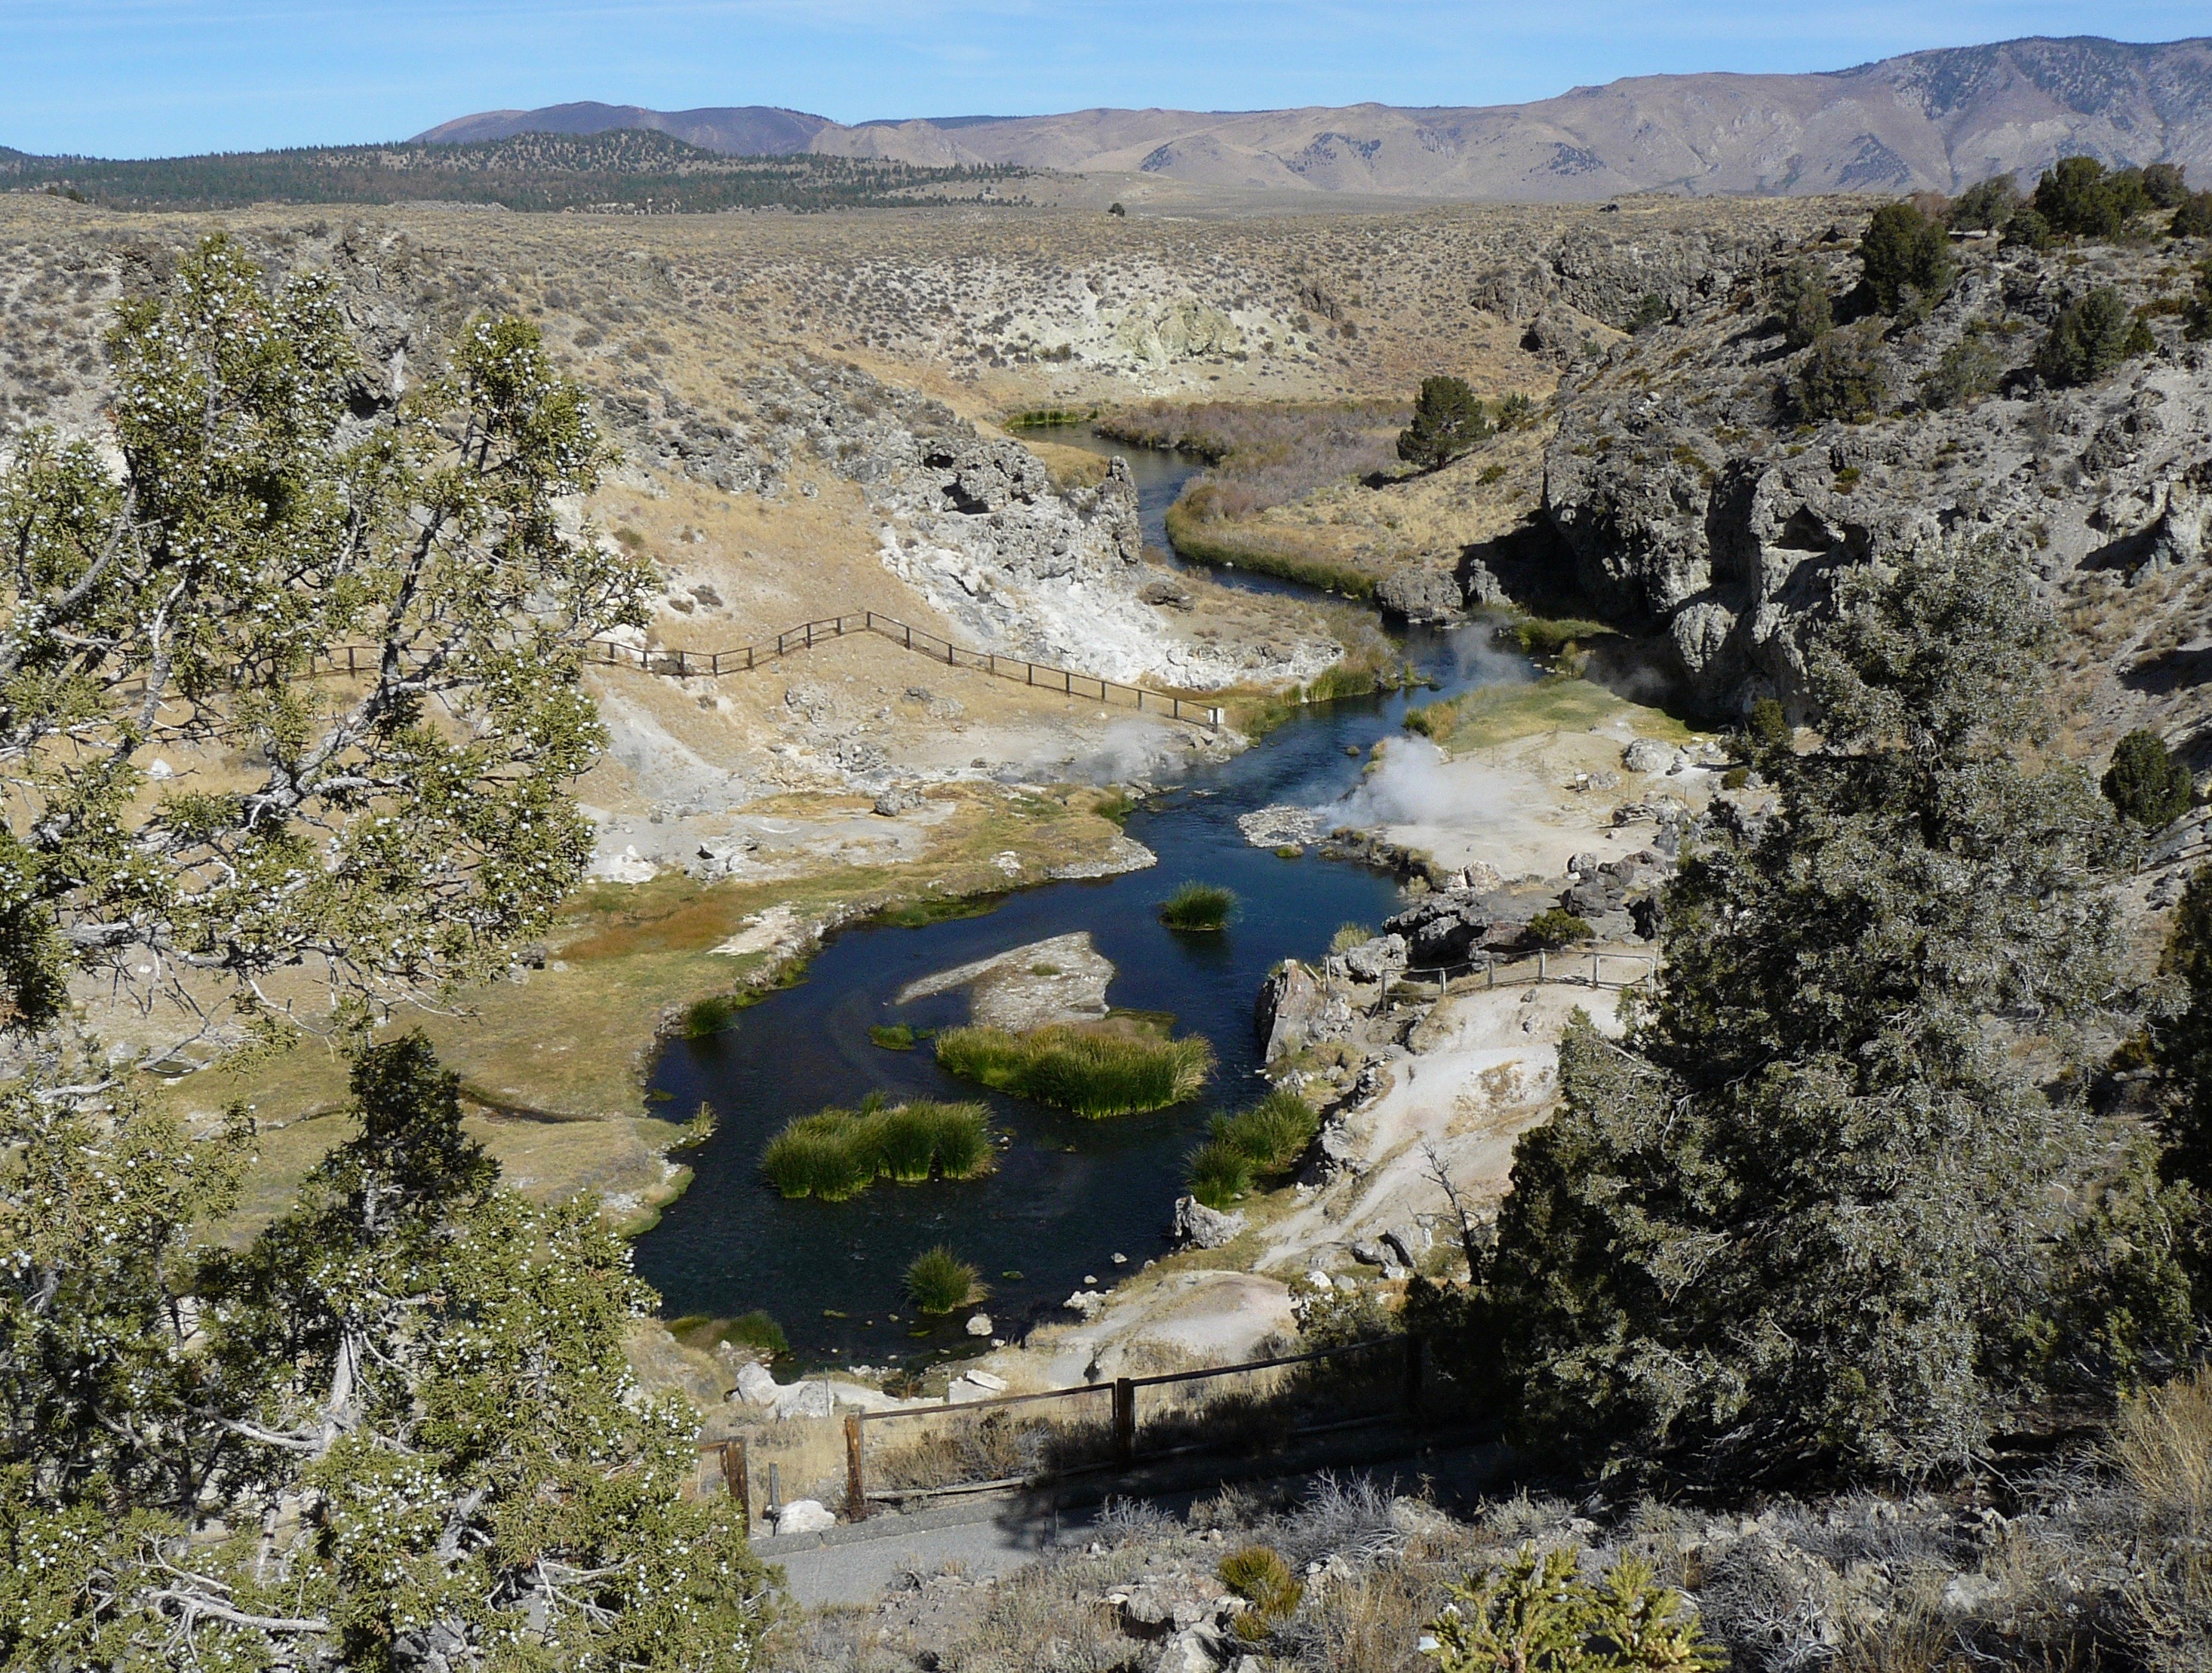
river, valley, canyon, reservoir, geology, badlands, plateau, ecosystem, hotcreekgeologicsite, highway395, longvalleycaldera, hotcreek, wadi, aerial photography, geographical feature